Drumul Taberei

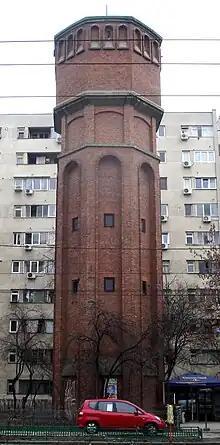
Water tower

Drumul Taberei ("The Camp Road") is a neighbourhood located in the south-west of Bucharest, Romania, roughly between Timișoara Avenue (south of Plaza România and the Cotroceni Railway Station) and Ghencea Avenue, neighboring Militari to the north, Panduri to the east and Ghencea, and Rahova to the south and south-east.